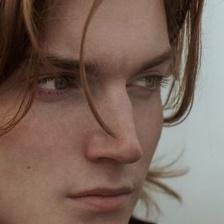
Label: faces